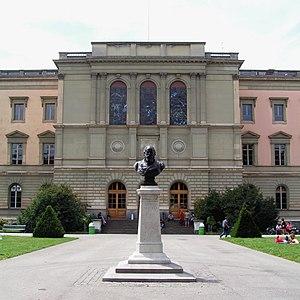
Claude Rouiller est un magistrat suisse, né le 22 juin 1941 à Martigny. Avocat, juge fédéral et professeur de Droit, il est réputé pour ses nombreuses enquêtes administratives sur différents scandales administratifs et judiciaires romands. Il a présidé le Tribunal fédéral de 1995 à 1997.